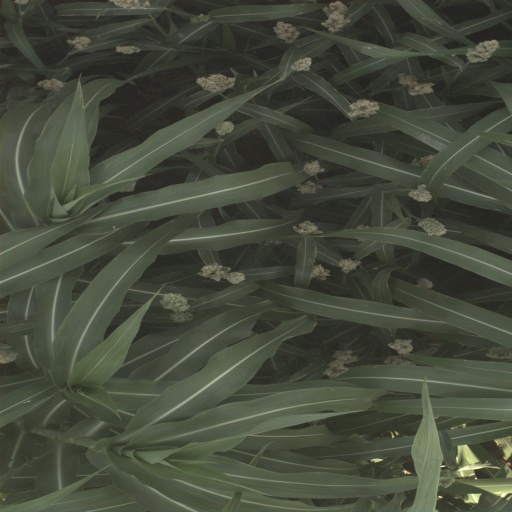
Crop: sorghum